Phil Sarboe

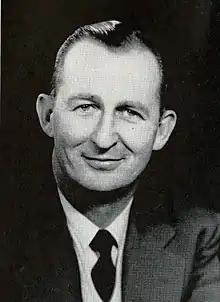
Sarboe in 1952

Philip John Sarboe (August 22, 1911 – November 19, 1985) was an American football player and coach. He played college football at the State College of Washington — now Washington State University — and professionally in National Football League (NFL) with the Boston Redskins, Chicago Cardinals, and Brooklyn Dodgers.